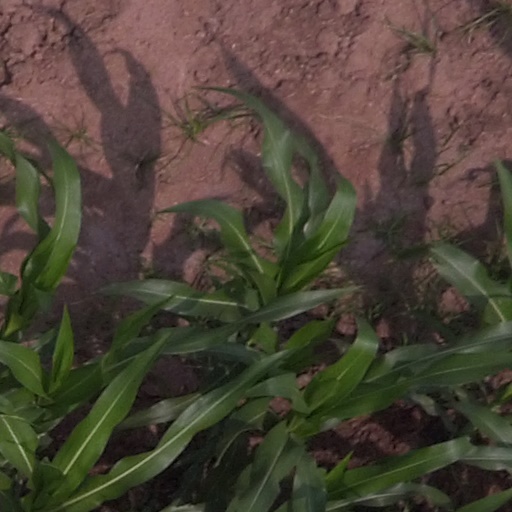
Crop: maize; corn